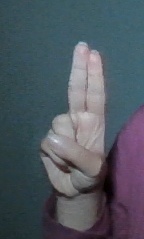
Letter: taa